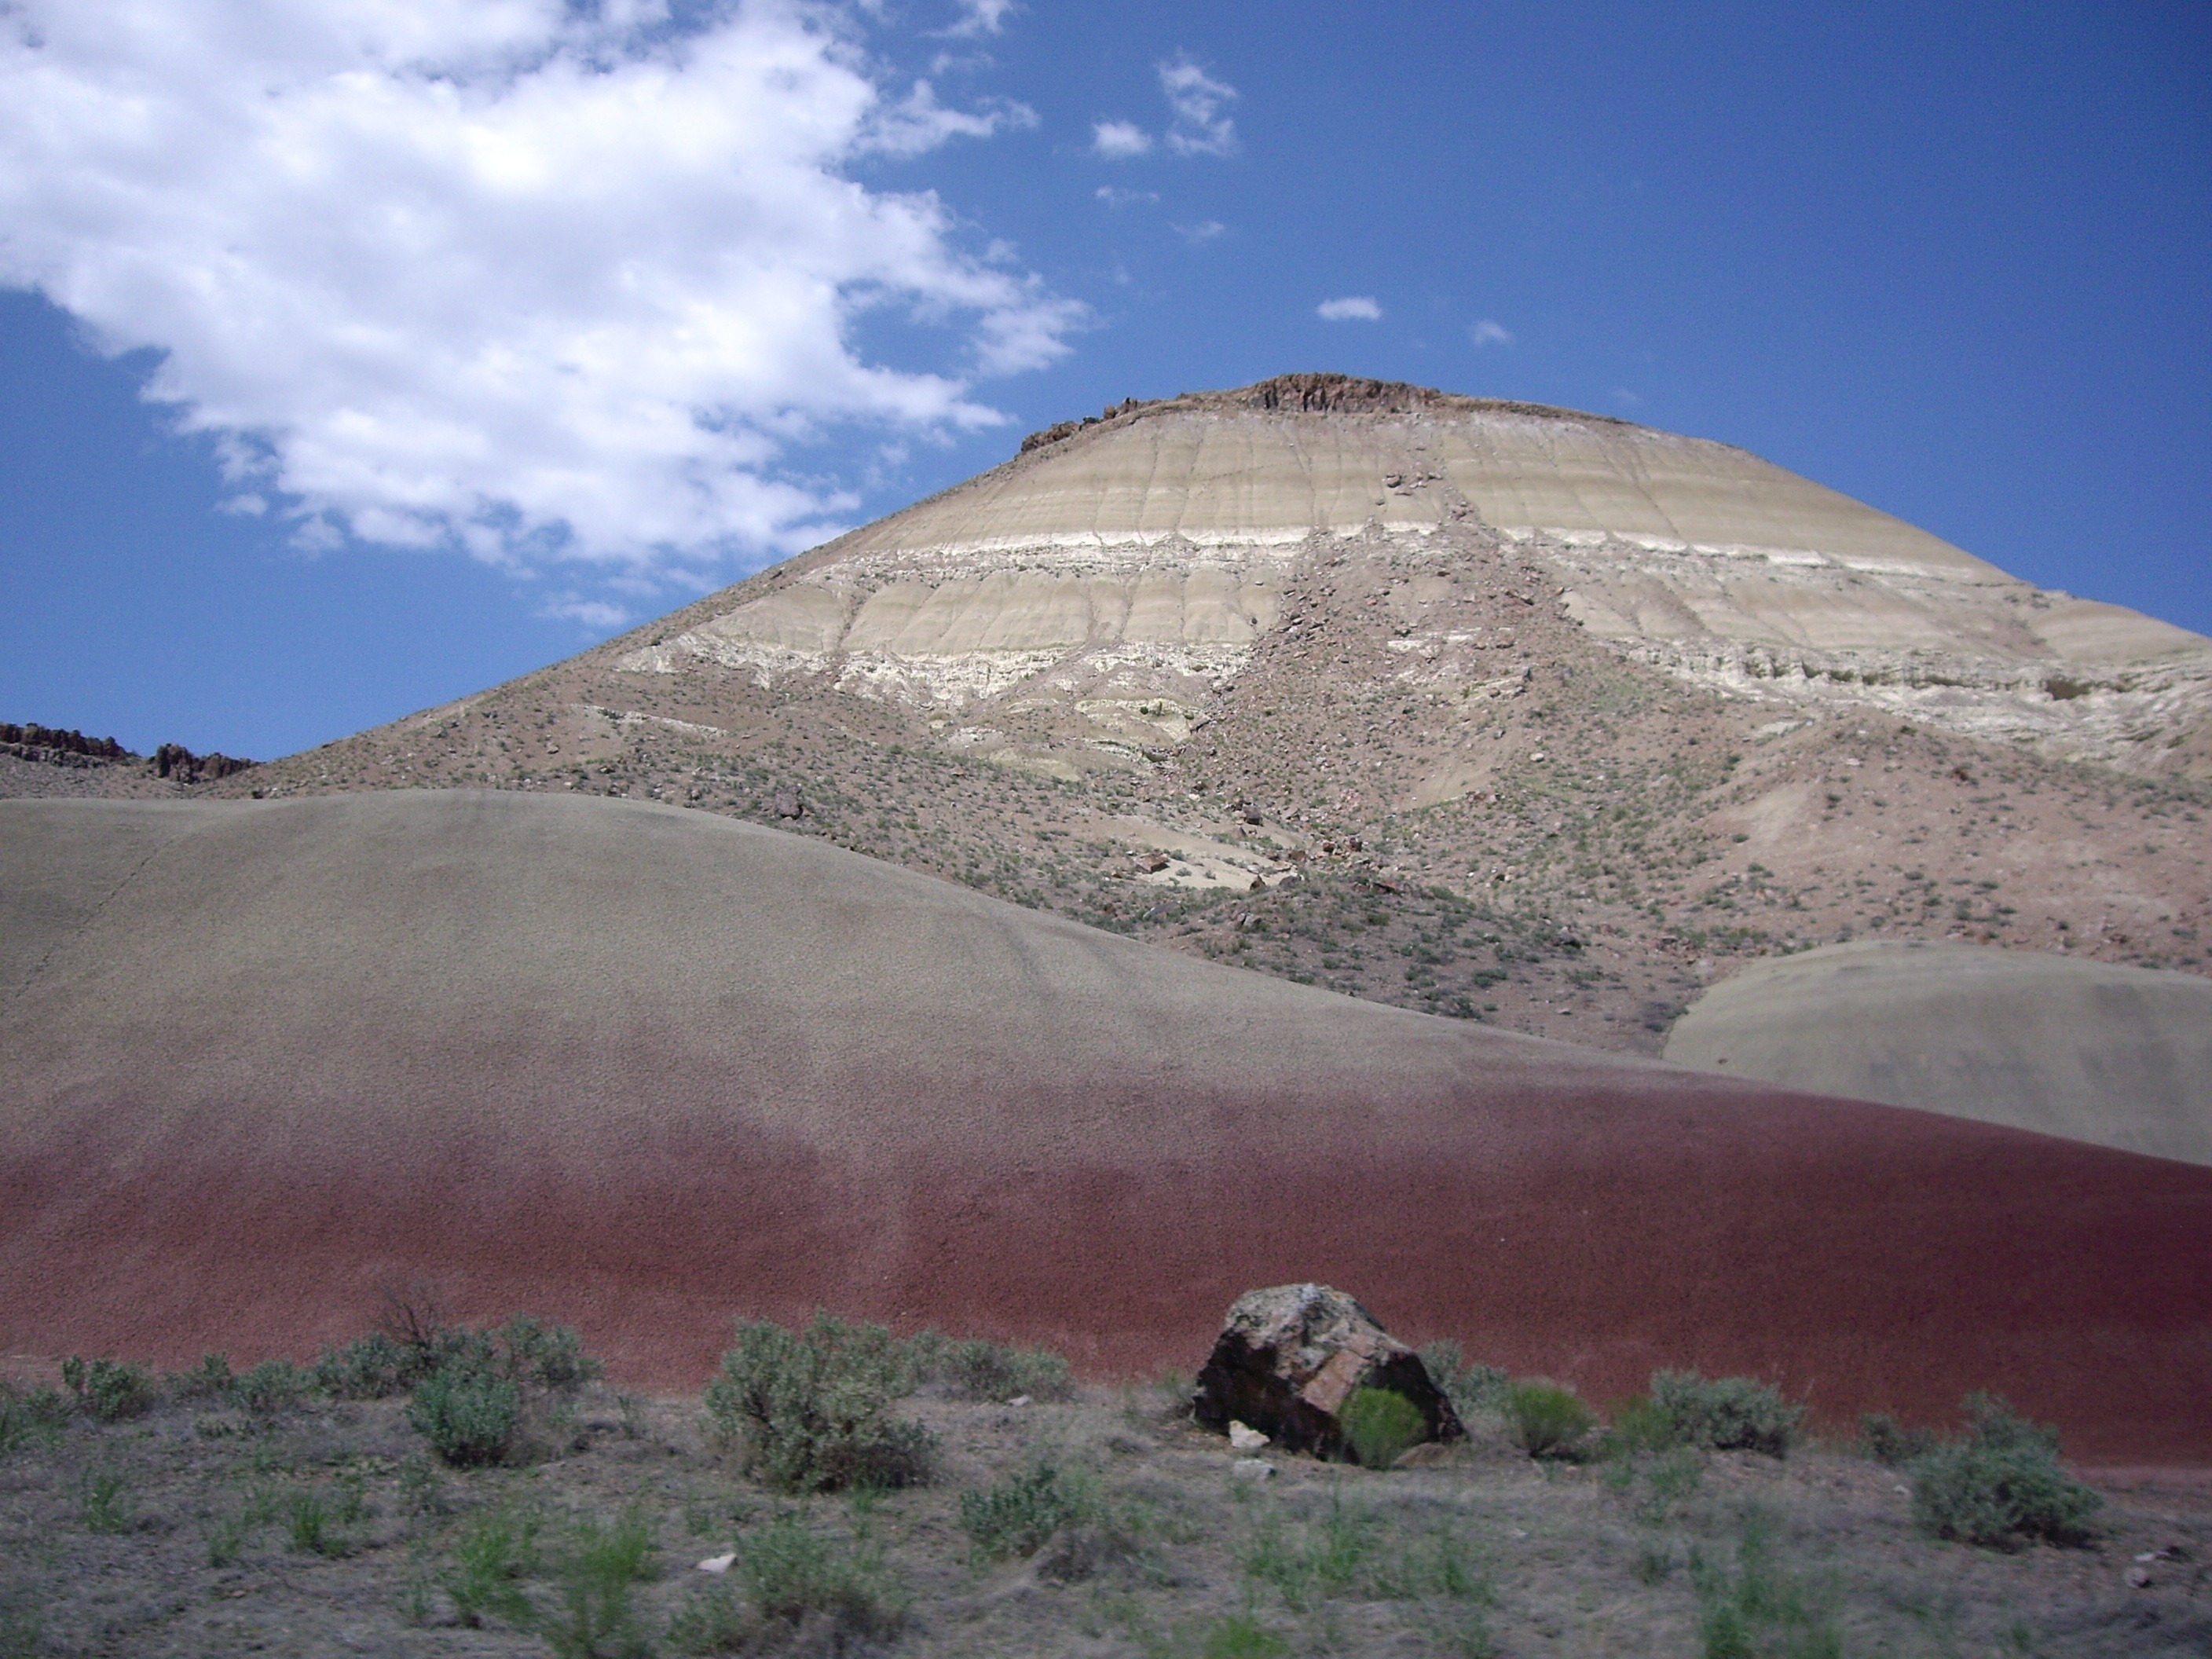
landscape, outdoor, rock, mountain, sky, hill, barren, valley, mountain range, monument, travel, dry, red, ridge, geology, badlands, plateau, fell, ecosystem, oregon, butte, mound, landform, mountain pass, geographical feature, mountainous landforms, spoil tip